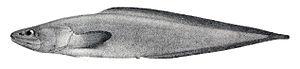
Les Bythitidae forment une famille de poissons de l'ordre des Ophidiiformes.